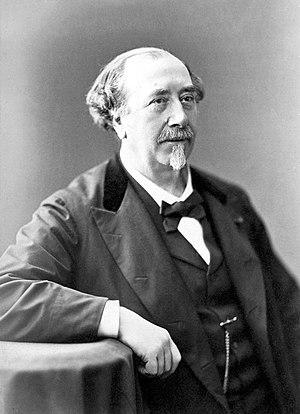
Portrait photographique de Louis Figuier (1819–1894), écrivain et vulgarisateur scientifique français par Nadar.